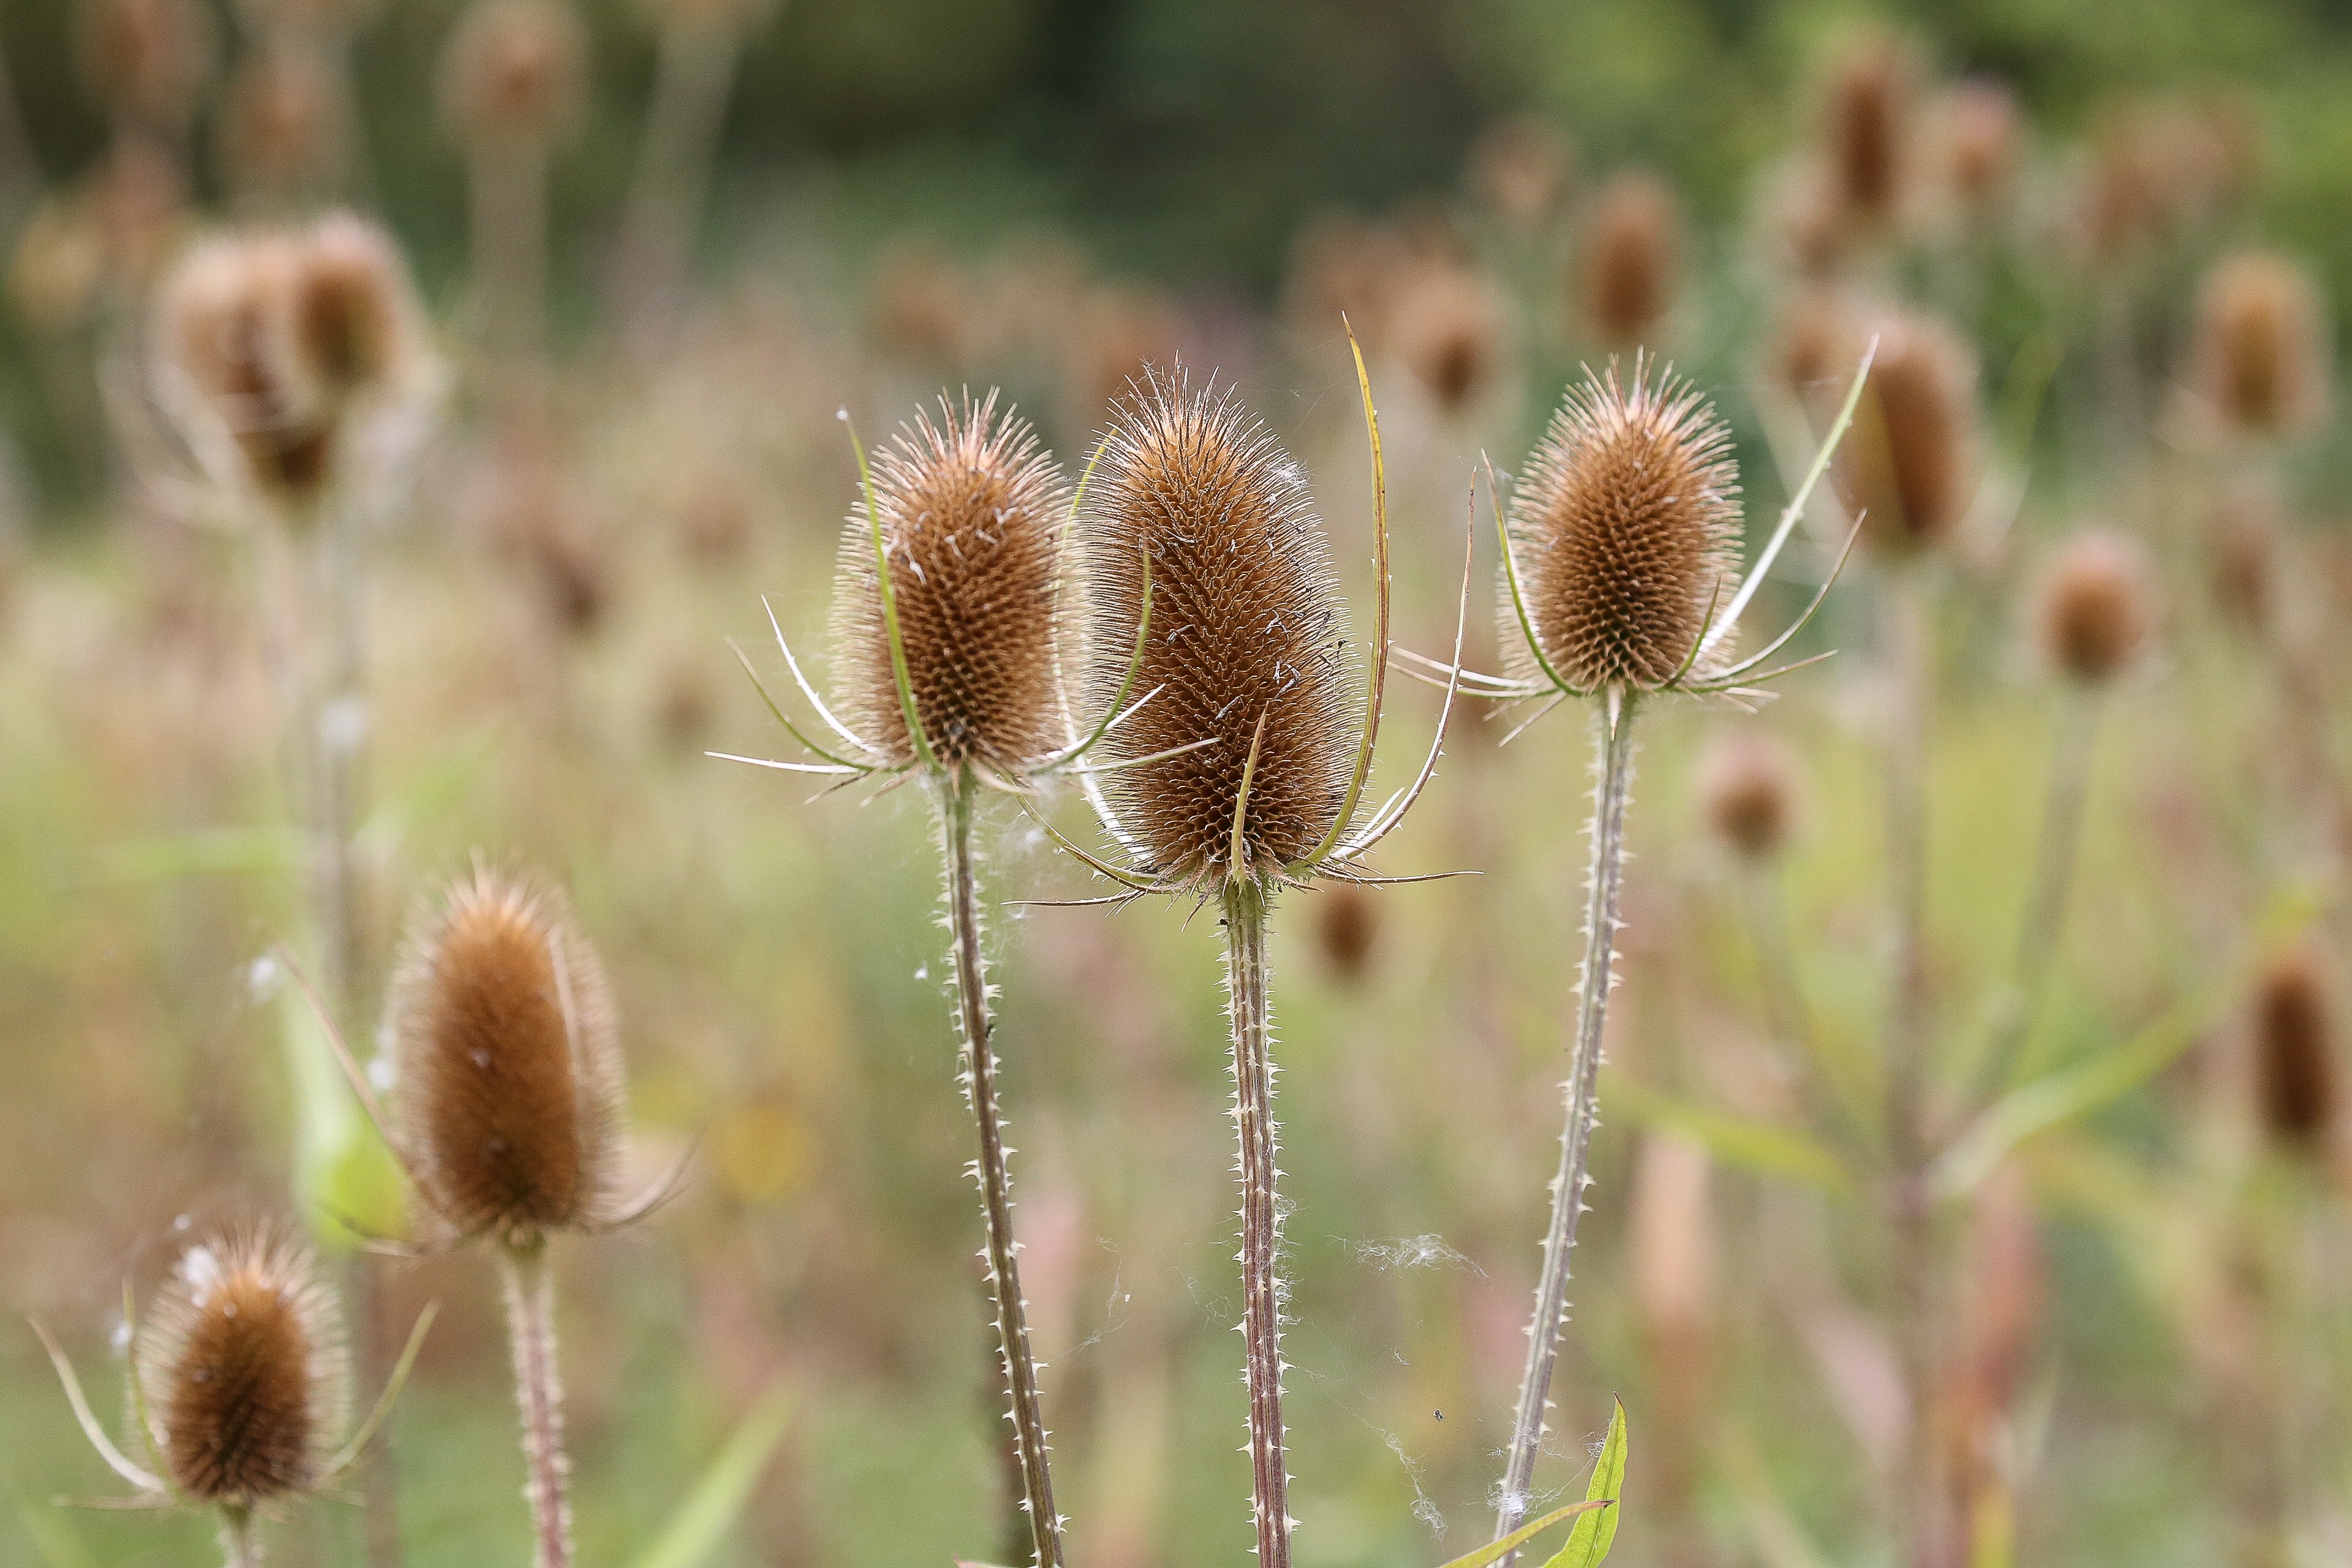
nature, grass, outdoor, prickly, plant, field, photography, meadow, prairie, countryside, stem, flower, wild, natural, autumn, botany, flora, botanical, wildflower, close up, grassland, head, thistle, prickle, macro photography, teazle, flowering plant, daisy family, teasel, teazel, grass family, plant stem, land plant, thorns spines and prickles